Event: Nepal Earthquake
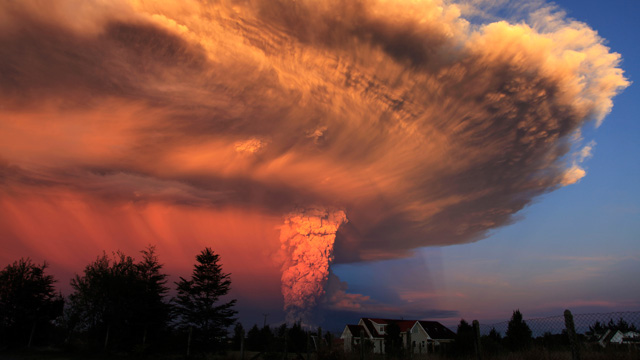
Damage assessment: no_damage